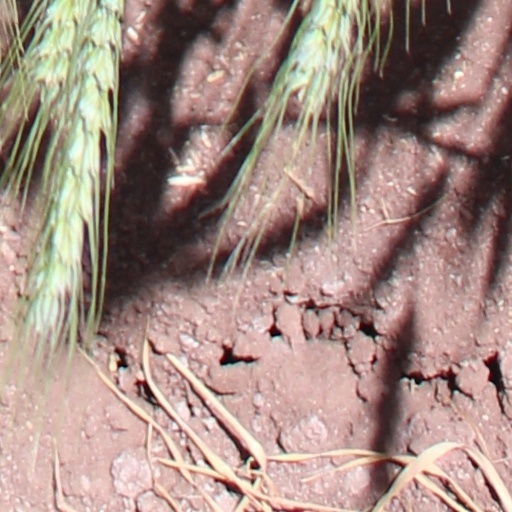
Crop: wheat